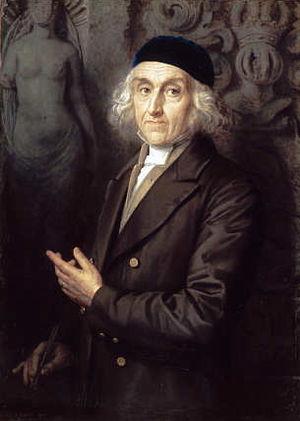
Charles de Graimberg (1774-1864)
Charles, comte de Graimberg est un conservateur, collectionneur et artiste français.